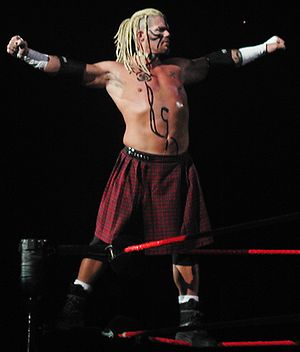
Scott Levy
Scott Levy er en amerikansk fribryder der har kæmpet for bl.a. WWF, ECW, WCW og TNA som bl.a. Scotty Flamingo og Johnny Polo, men bedst kendt er han som Raven.